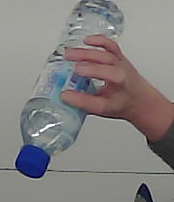
Product: nestle_water